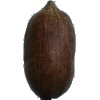
Label: Nut Pecan 1